Battalion 1944

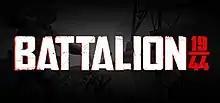

Battalion 1944 is a multiplayer first-person shooter video game developed by Bulkhead Interactive and published by Square Enix Collective and released for Windows. The game was announced via a Kickstarter campaign in February 2016, and released on 23 May 2019. The game is set during World War II and runs on Unreal Engine 4. Bulkhead is a collaborative effort between companies Deco Digital and Bevel Studios. Versions for the PlayStation 4 and Xbox One were also announced but never released.